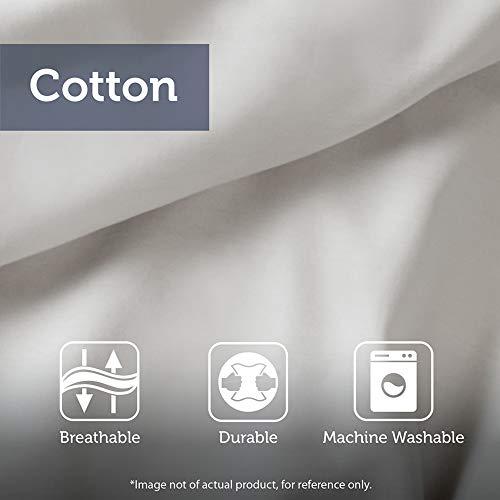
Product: Urban Habitat Kids Callie Comforter Reversible 100% Cotton Jacquard Weave Colorful Poms Dots Soft Overfilled Down Alternative Hypoallergenic All Season Bedding-Set, Twin, Multi
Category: Home & Kitchen | Bedding | Kids' Bedding | Comforters & Sets | Comforter Sets
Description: TECHNIQUE and COLOR - Our partial Bed in a bag set has a Twin XL / Twin size comforter is elegant soft 100% Cotton and textured with pink / yellow / green jacquard weave sensory pom-pom tufts woven evenly, the reverse compliments the beauty with the fabric solid color, perfectly matched Twin comforter set for a boy's or girl's room.
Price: $99.99
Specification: ProductDimensions:88x68x1inches|ItemWeight:9.2pounds|ShippingWeight:9.2pounds(Viewshippingratesandpolicies)|Manufacturer:UrbanHabitatKids|ASIN:B07DPNL14P|Itemmodelnumber:UHK10-0090